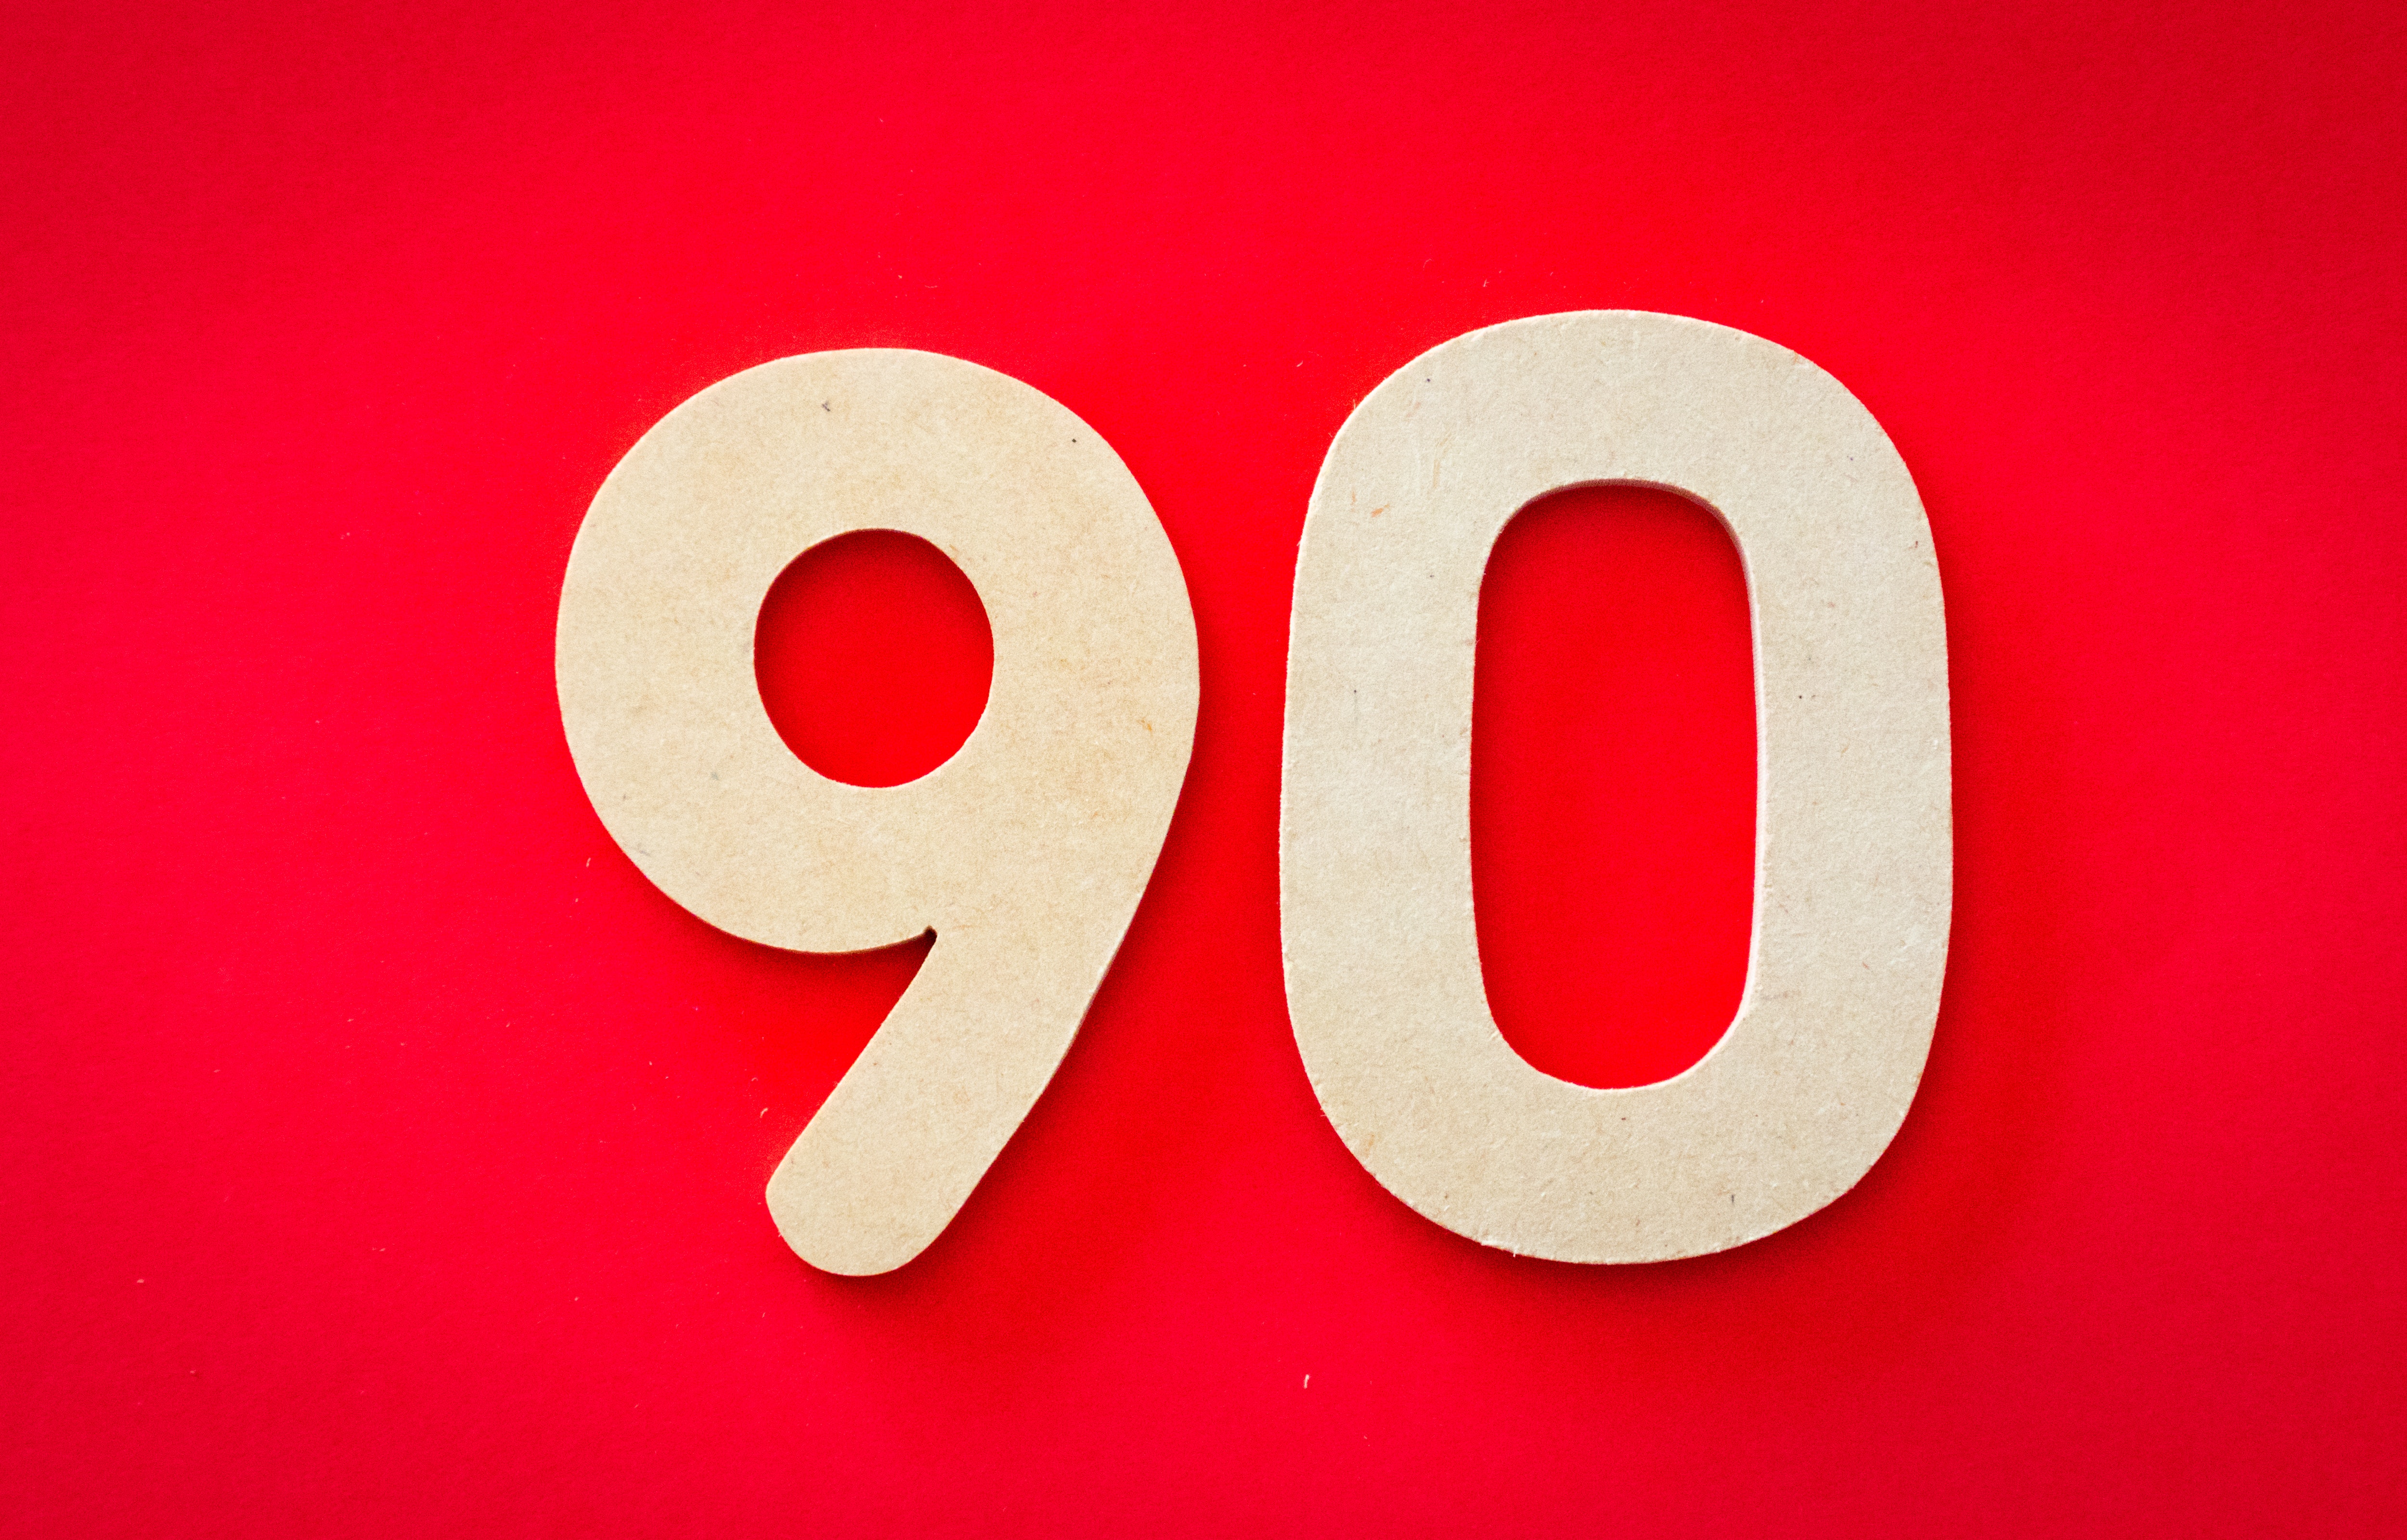
font, text, number, symbol, Material property, brand, trademark, logo